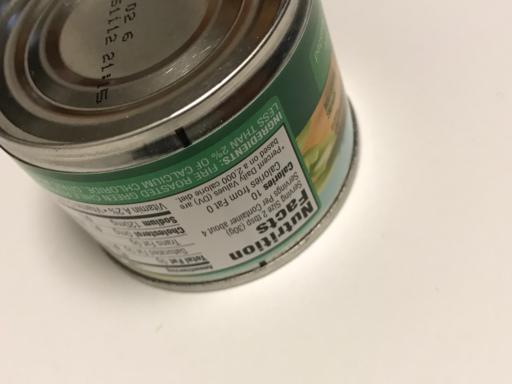
Waste category: metal